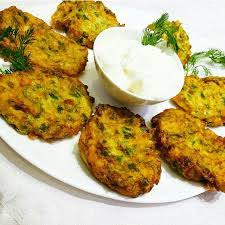
Yemek: mucver